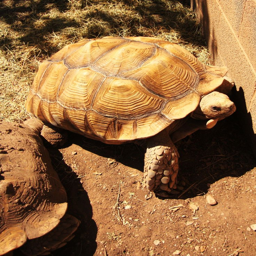
some turtles live in warm places .